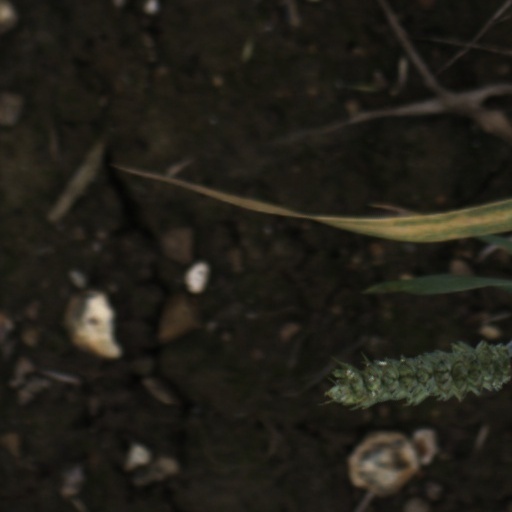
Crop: wheat